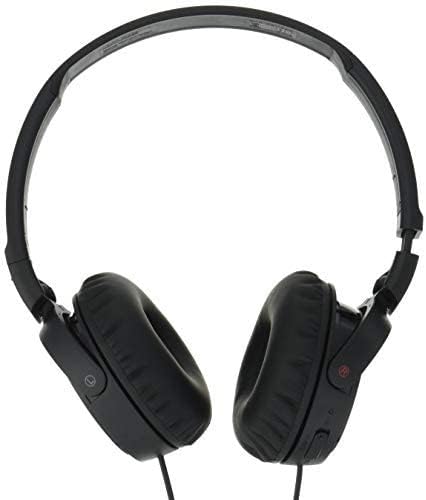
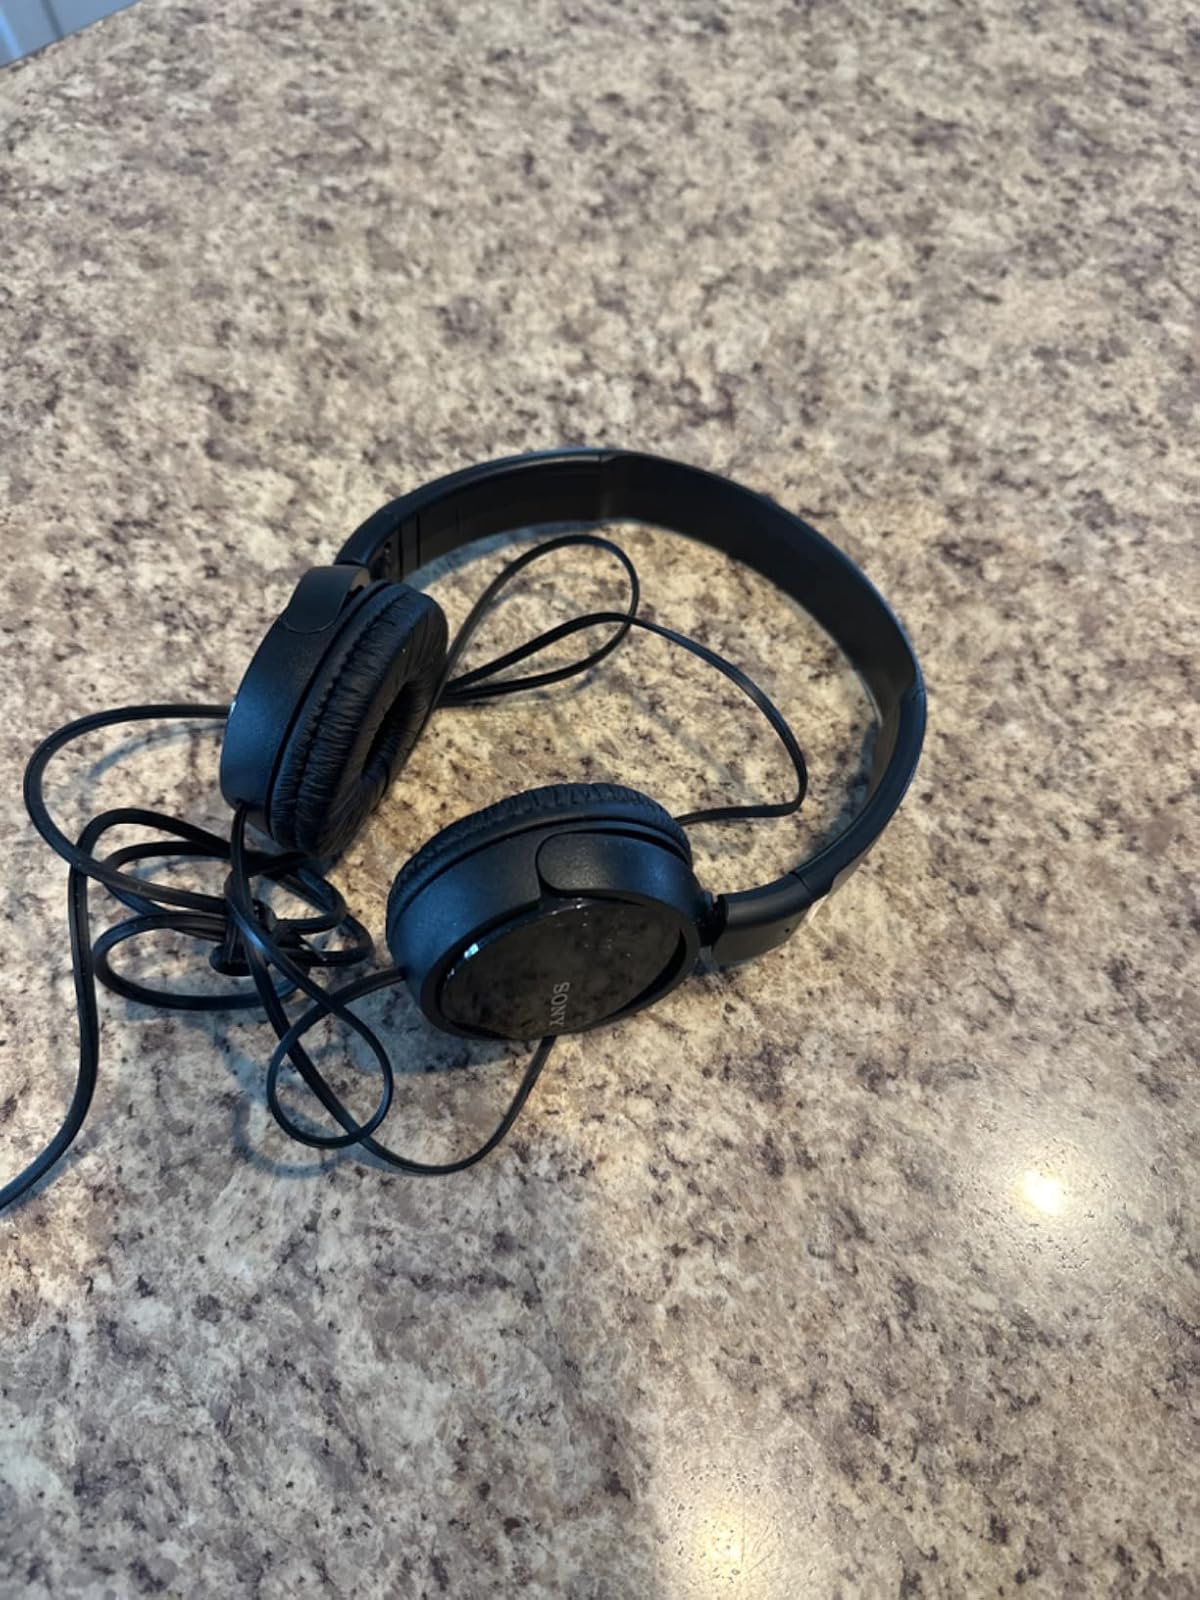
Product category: headphones
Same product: yes